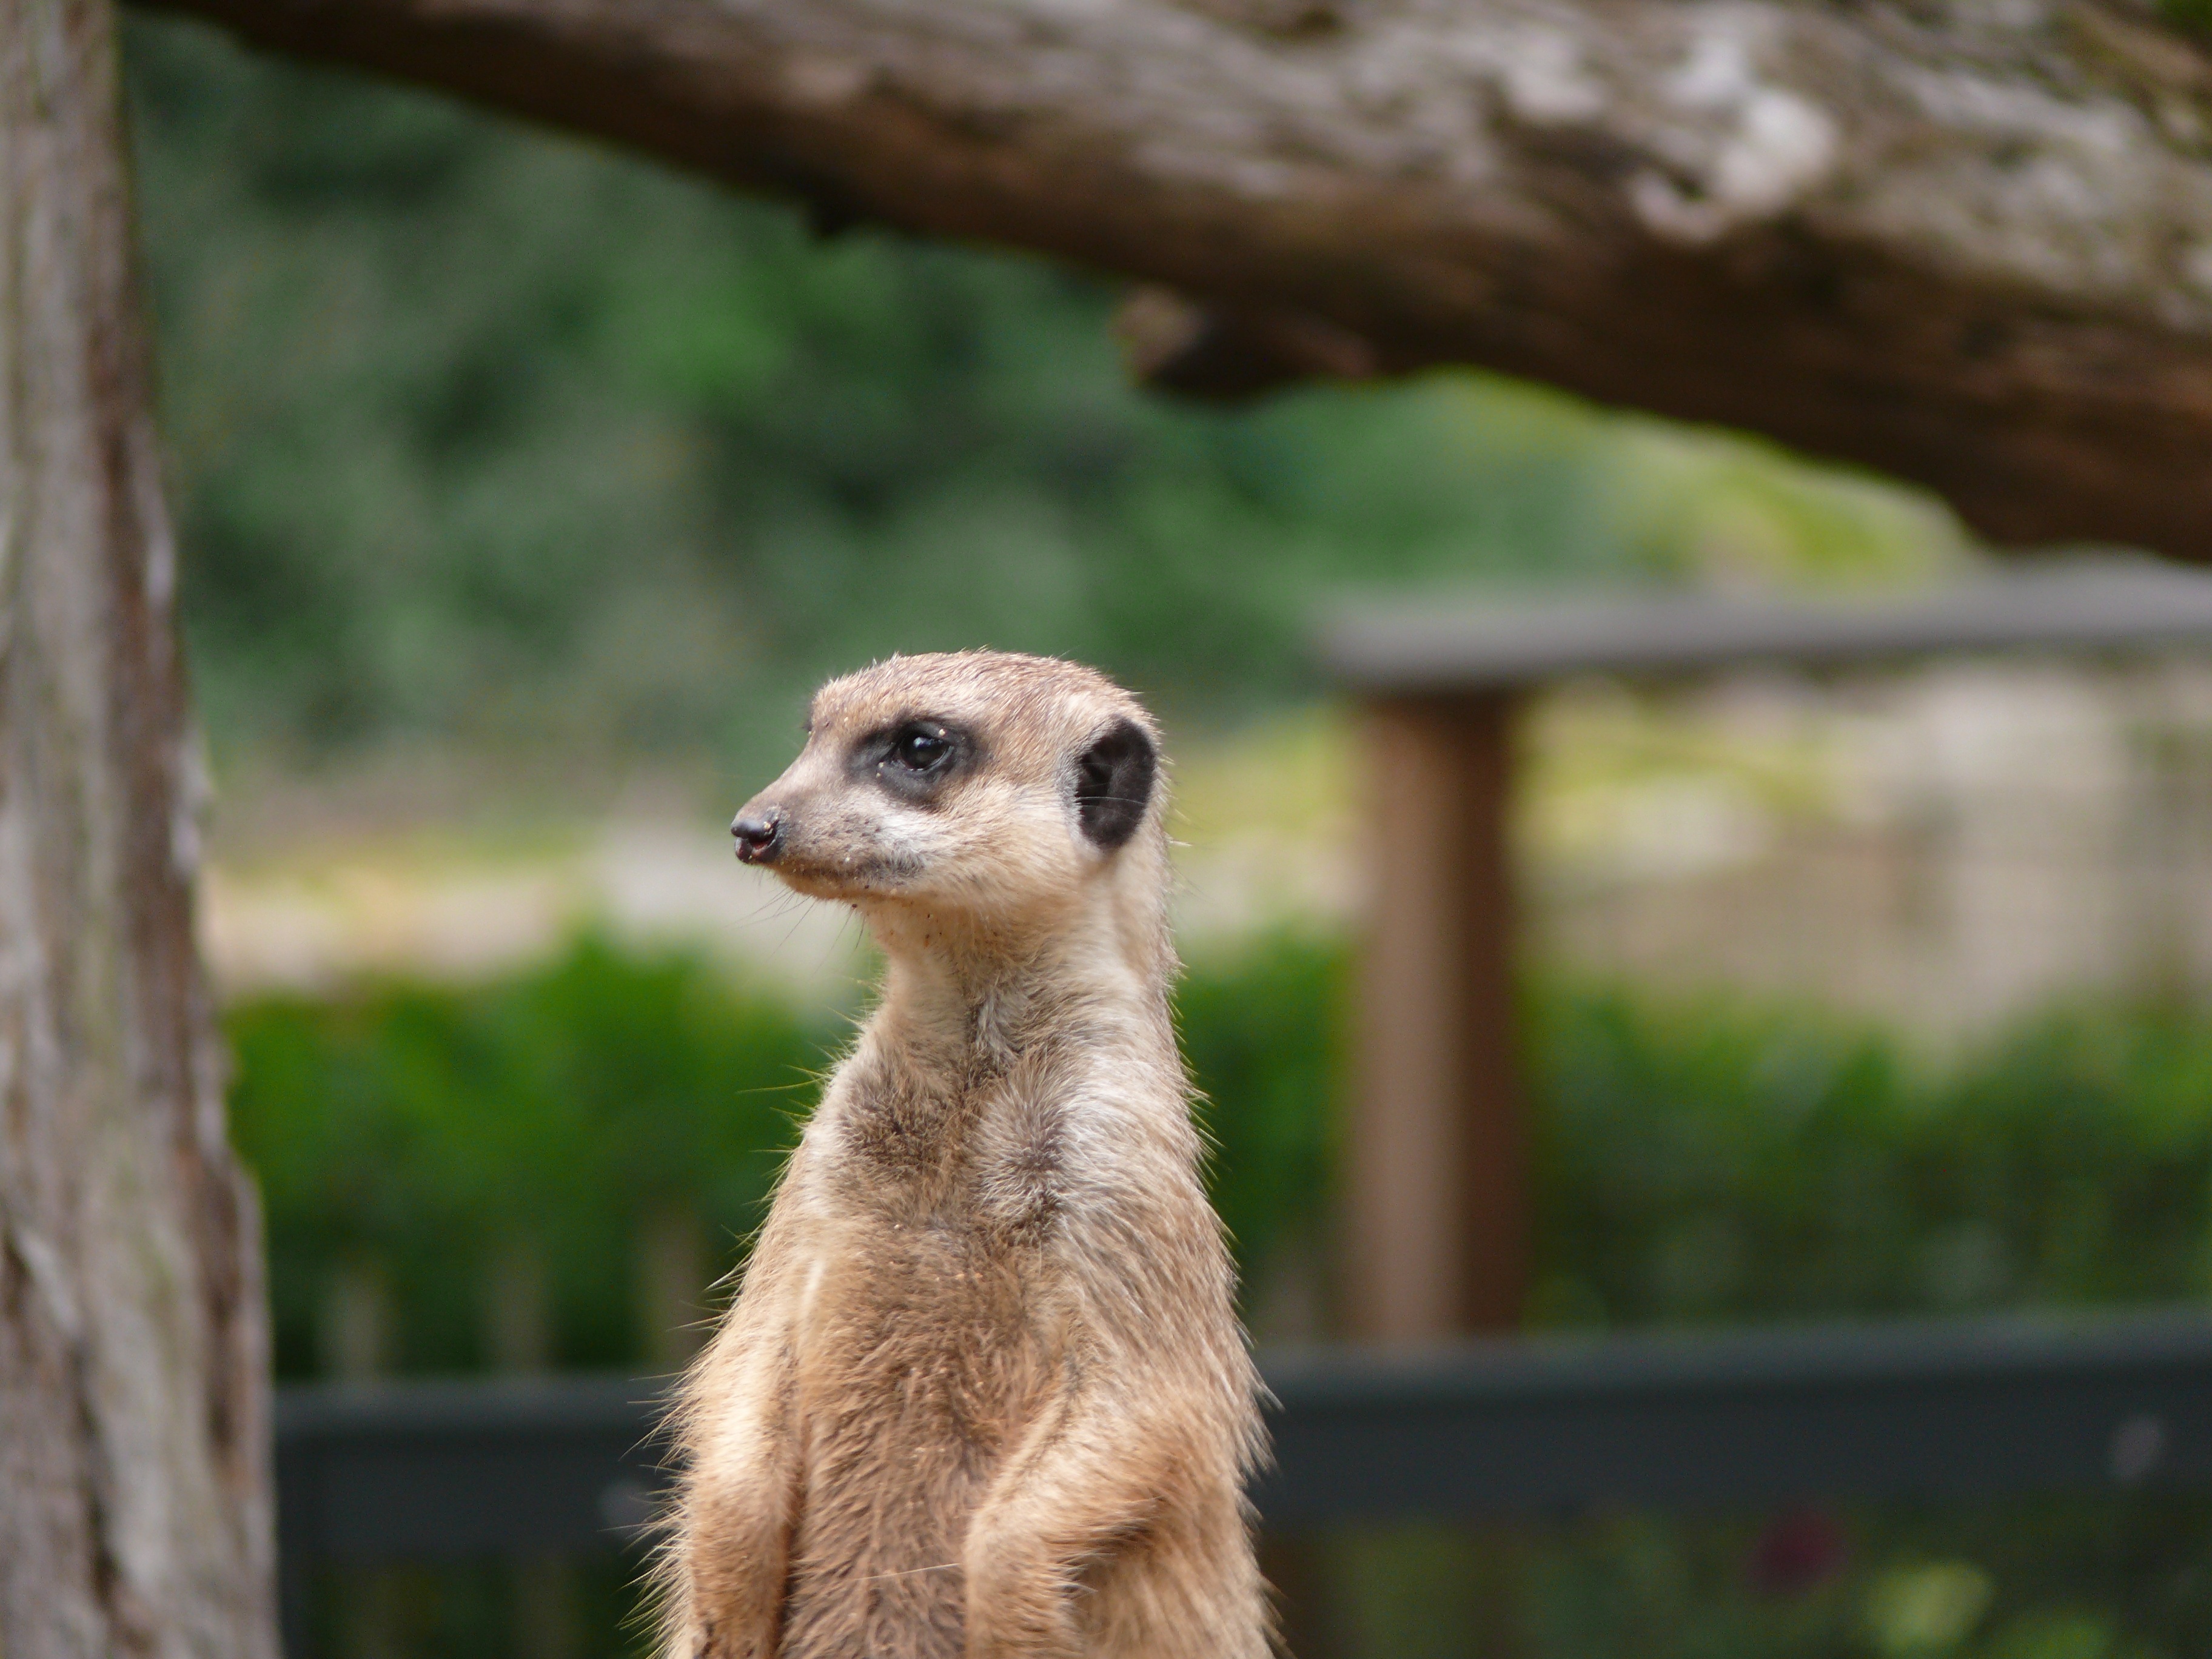
nature, animal, wildlife, zoo, fur, small, africa, mammal, fauna, vertebrate, guard, meerkat, curious, mongoose, tiergarten